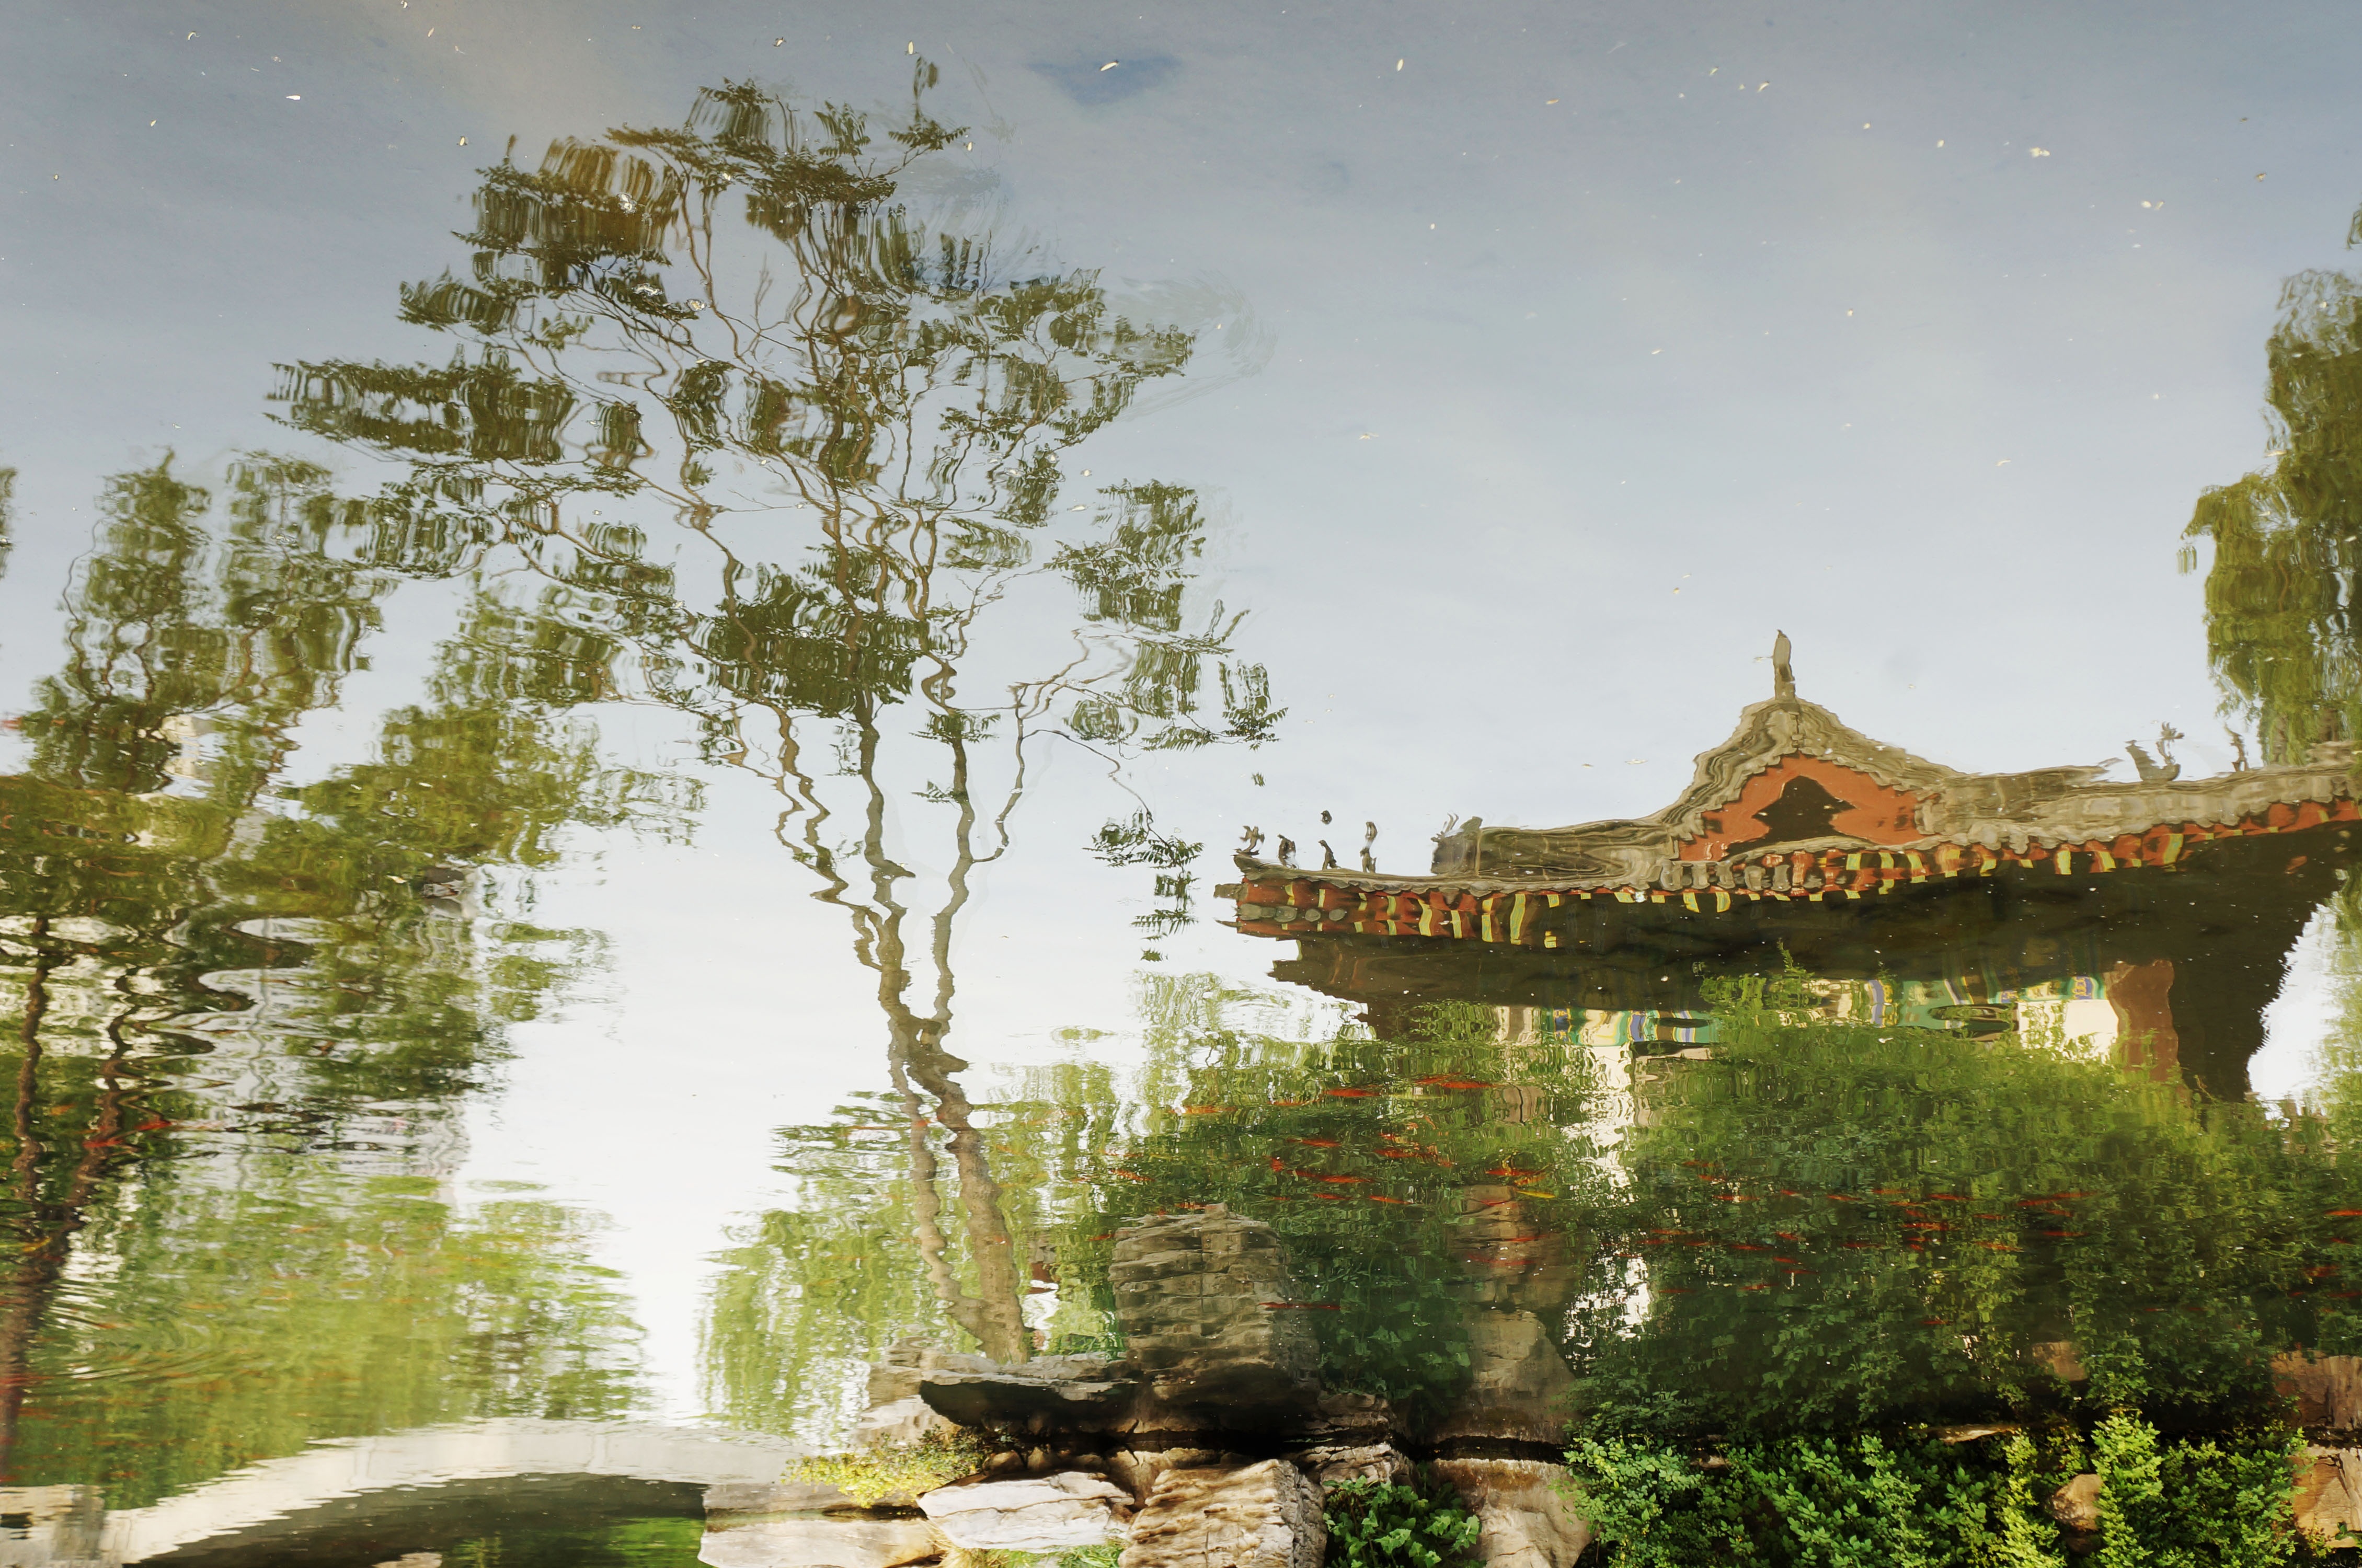
reflection, castle, temple, estate, views, the scenery